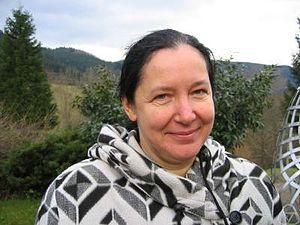
Eva Bayer-Fluckiger est une mathématicienne suisse de l'École polytechnique fédérale de Lausanne, qui travaille dans les domaines de l'algèbre et de la théorie des nombres.